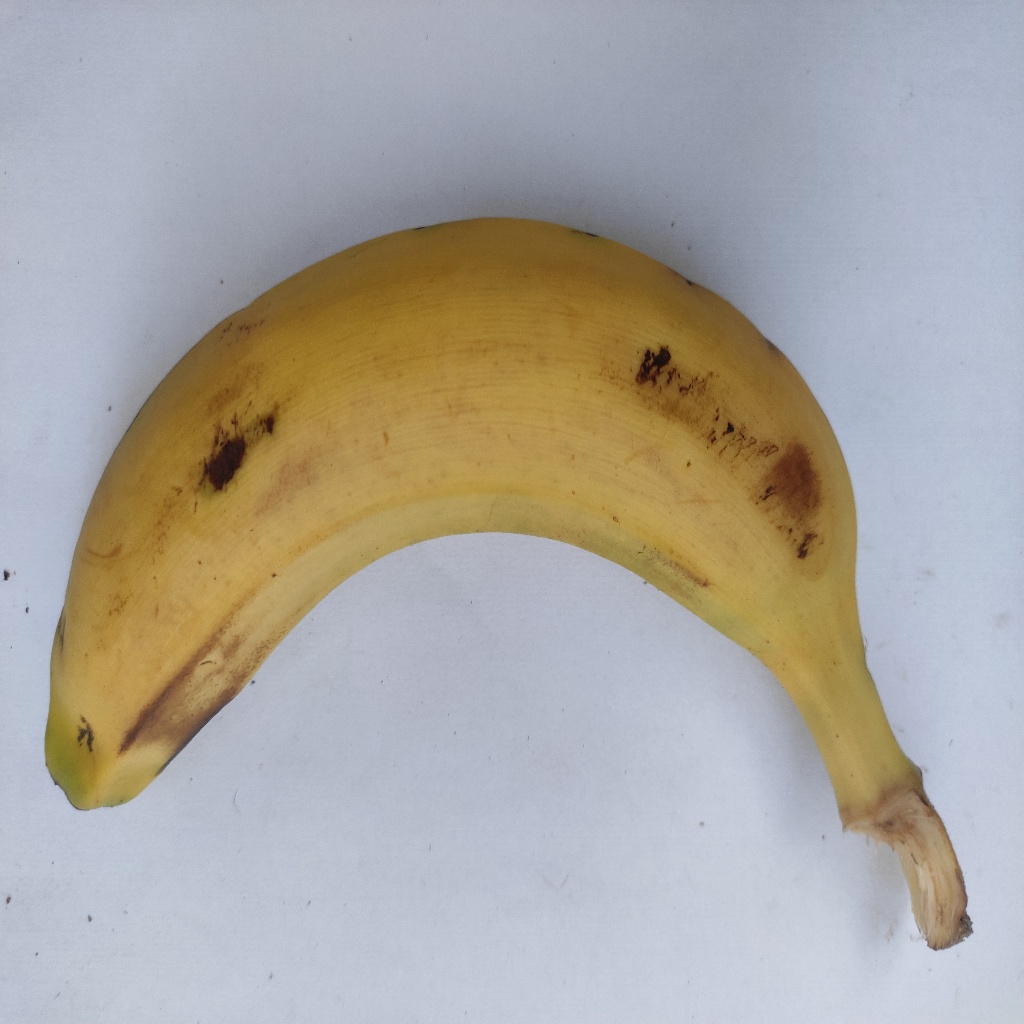
Crop: banana
Quality class: Class_A